St Bernardine's Catholic Church, Buckingham

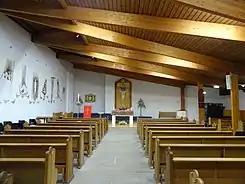
St Bernardines, 2017

St Bernardine's is the Roman Catholic Church in Buckingham, England.